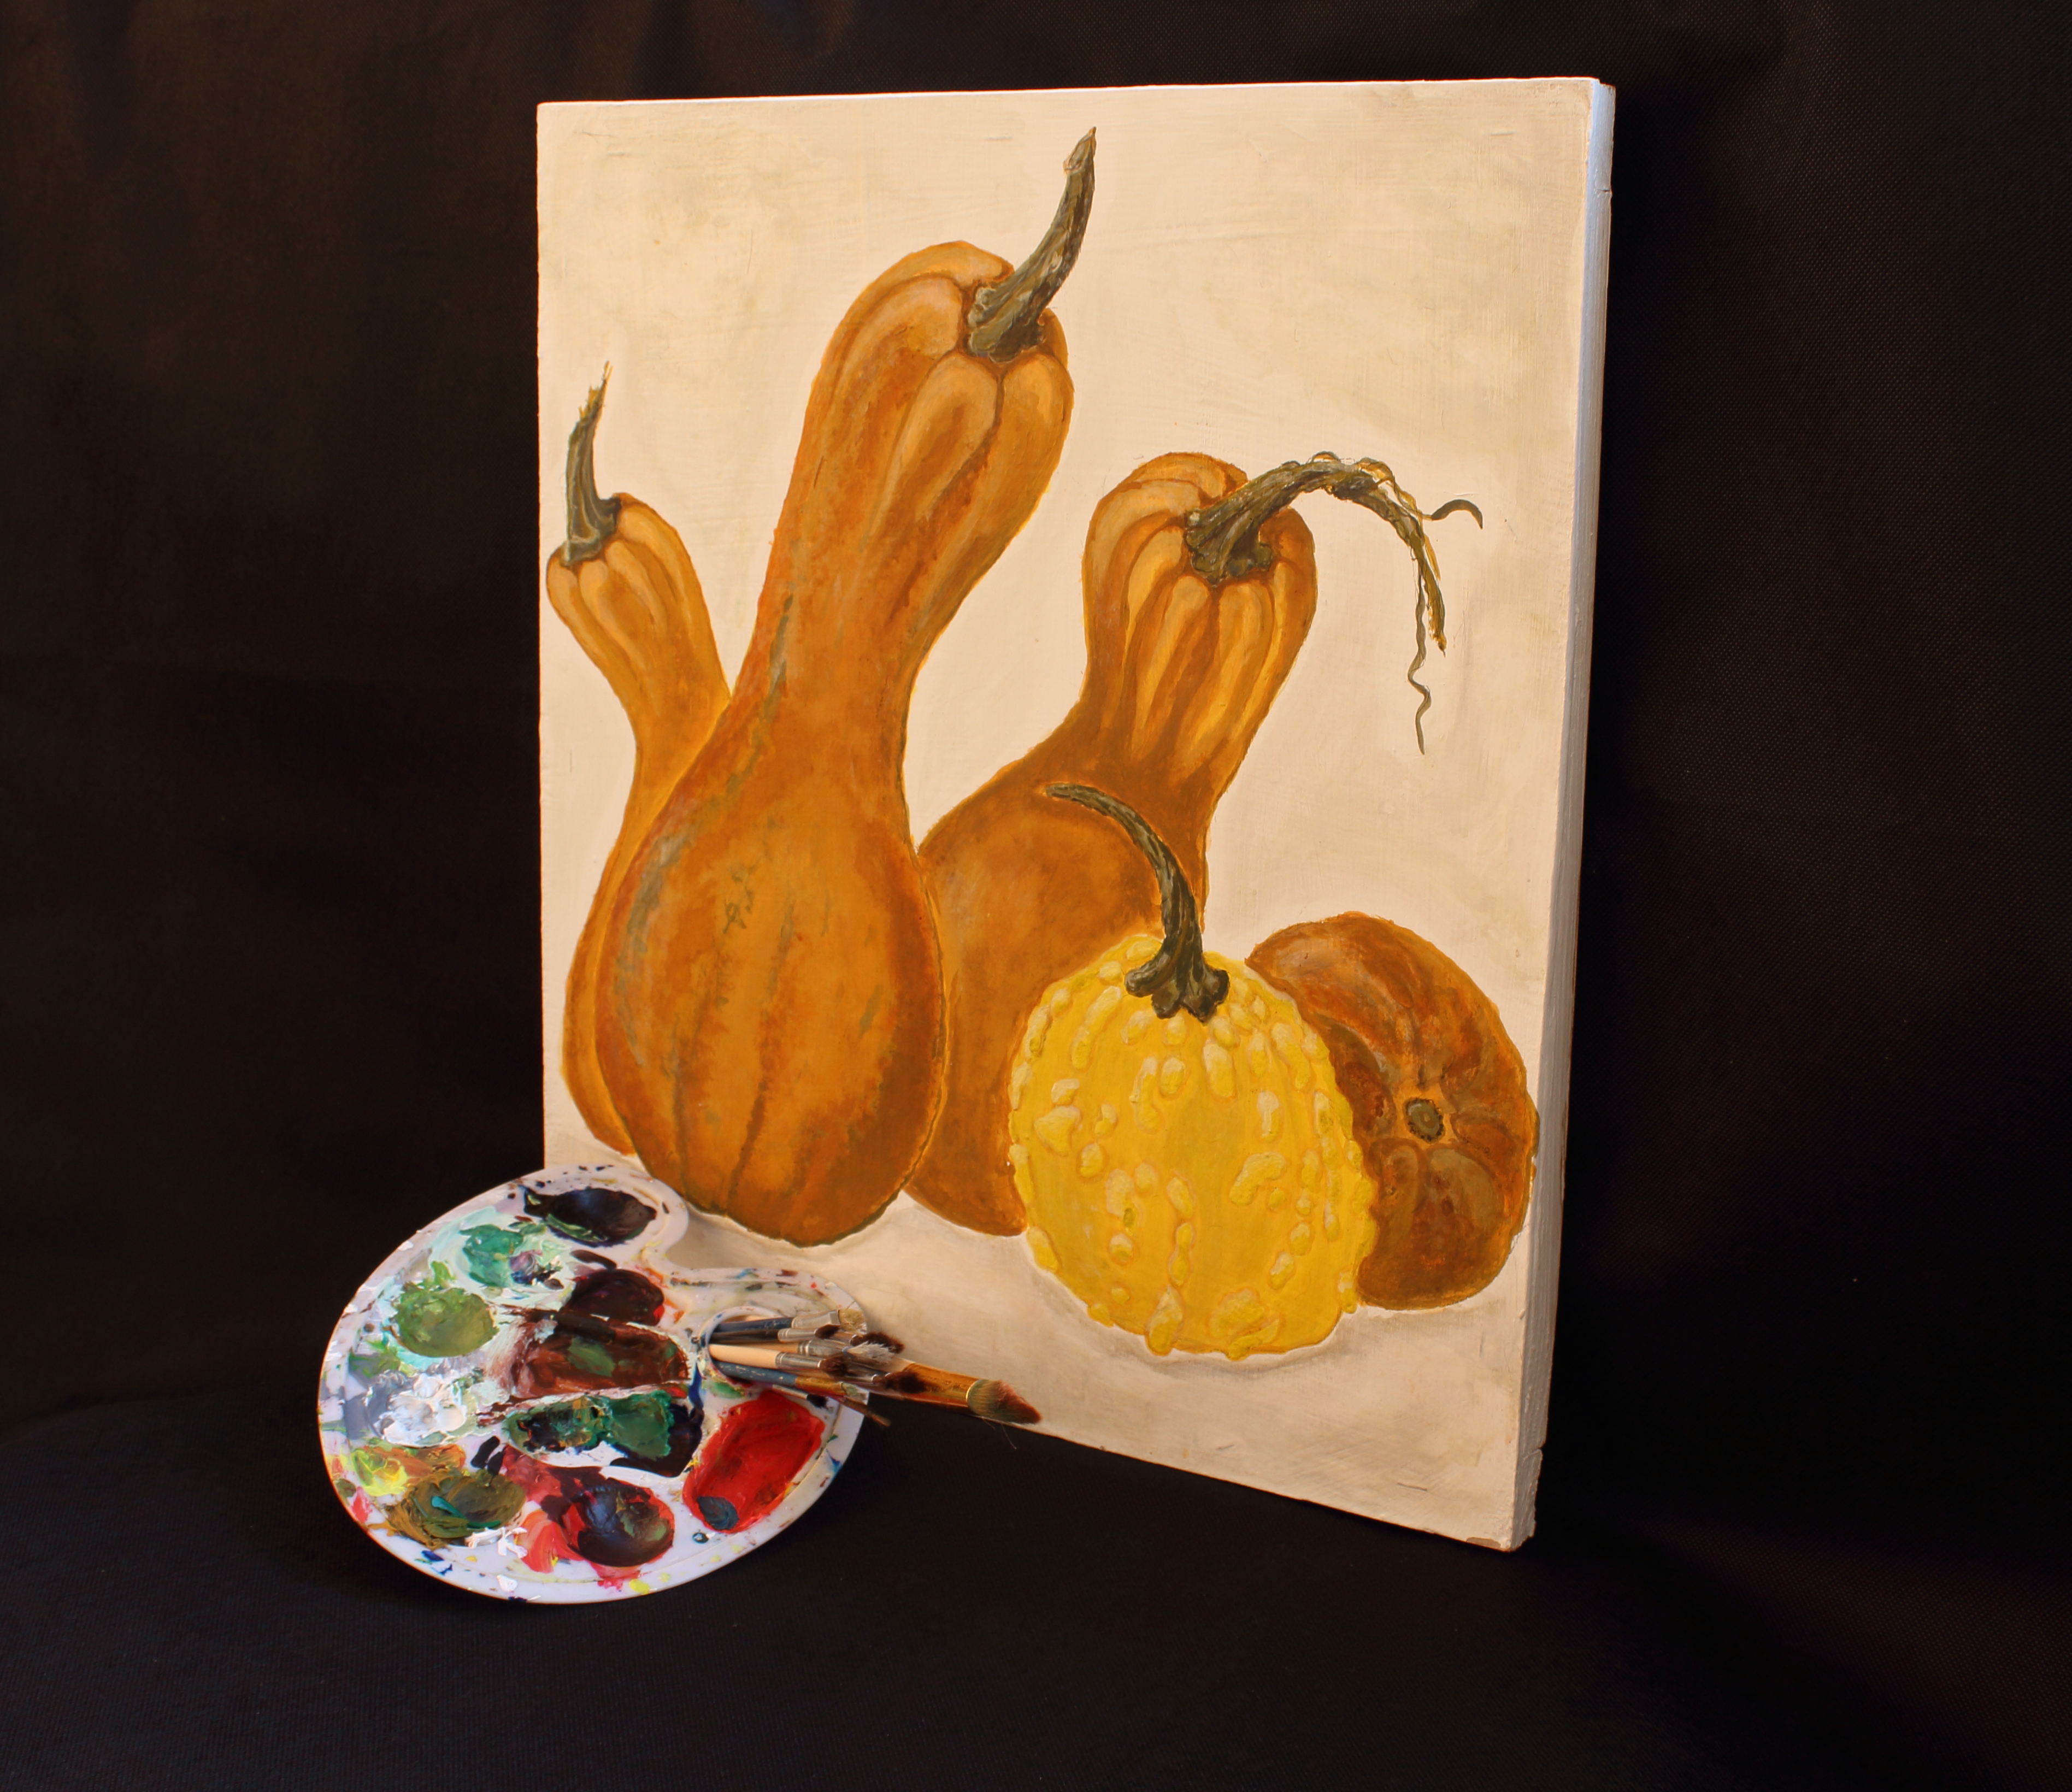
painting, still life, still life photography, cucurbita, gourd, winter squash, fruit, artwork, calabaza, acrylic paint, produce, squash